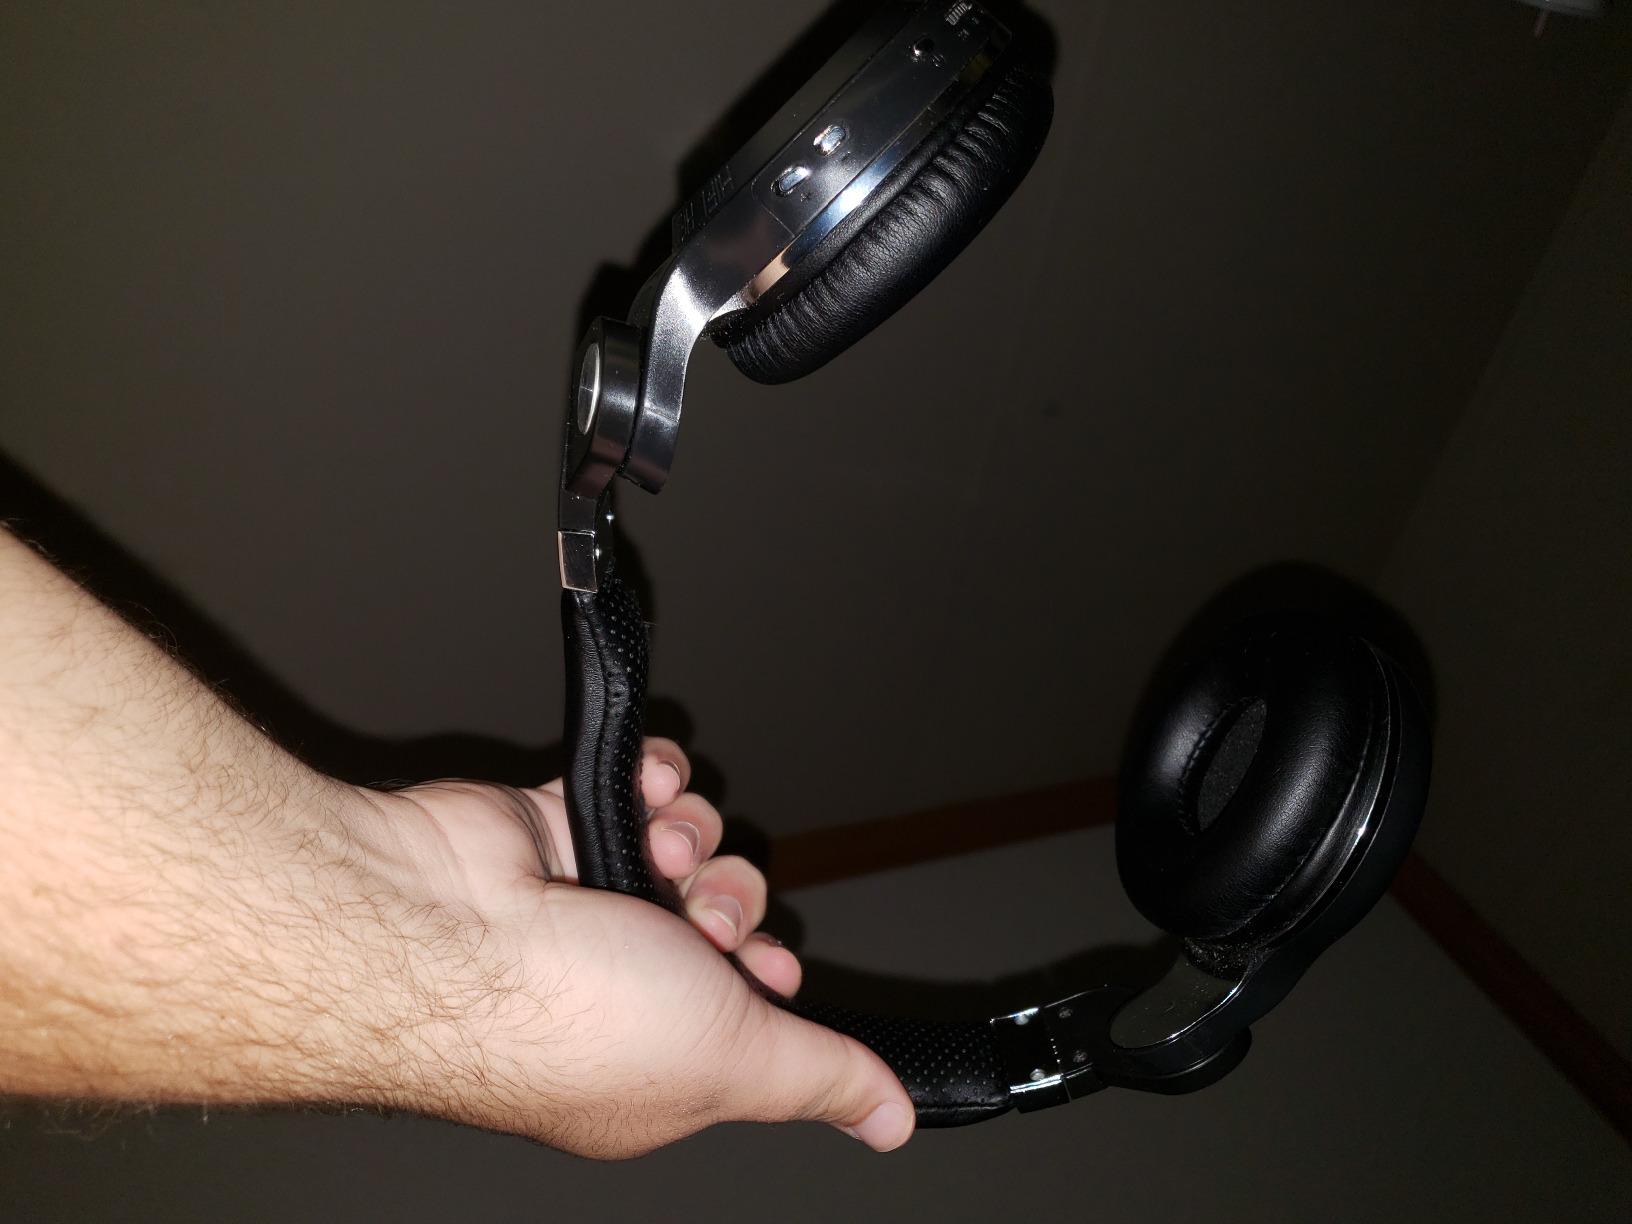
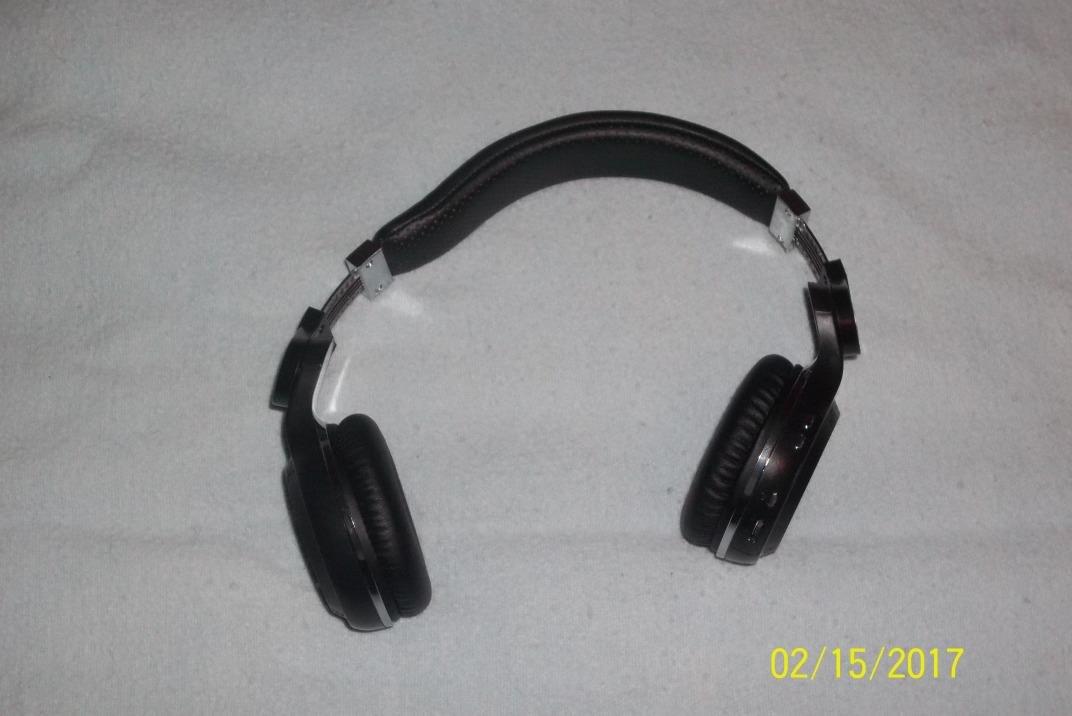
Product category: headphones
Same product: yes